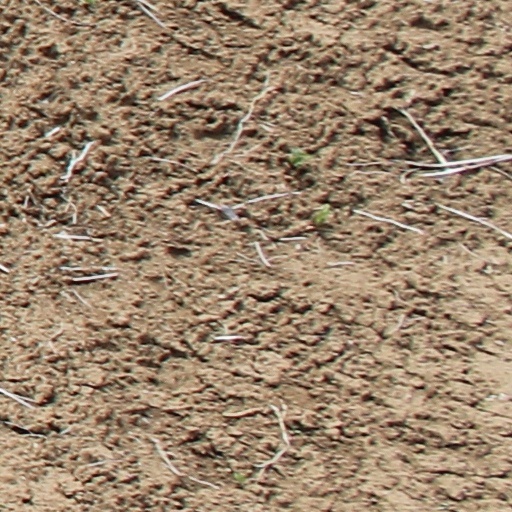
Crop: wheat